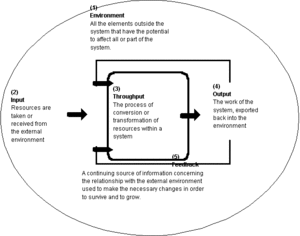
Un système ouvert est un système qui interagit en permanence avec son environnement. L'interaction peut se faire via des informations, de l'énergie ou des matières transférées vers ou depuis les frontières du système, en fonction de la discipline qui définit le concept. La notion de système ouvert s'oppose à celle de système isolé qui n'échange ni énergie, ni matière, ni information avec son environnement.